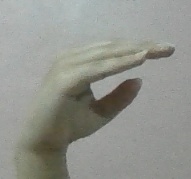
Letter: jeem